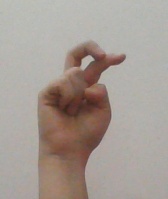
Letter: zay